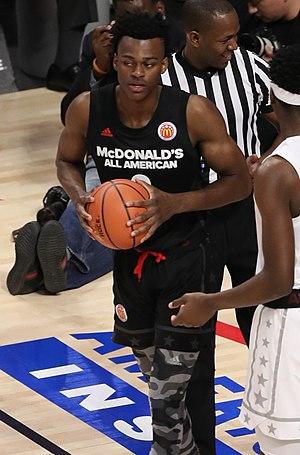
Jarred Vanderbilt, né le 3 avril 1999 à Houston au Texas, est un joueur de basket-ball américain évoluant au poste d'ailier.